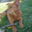
Label: dog